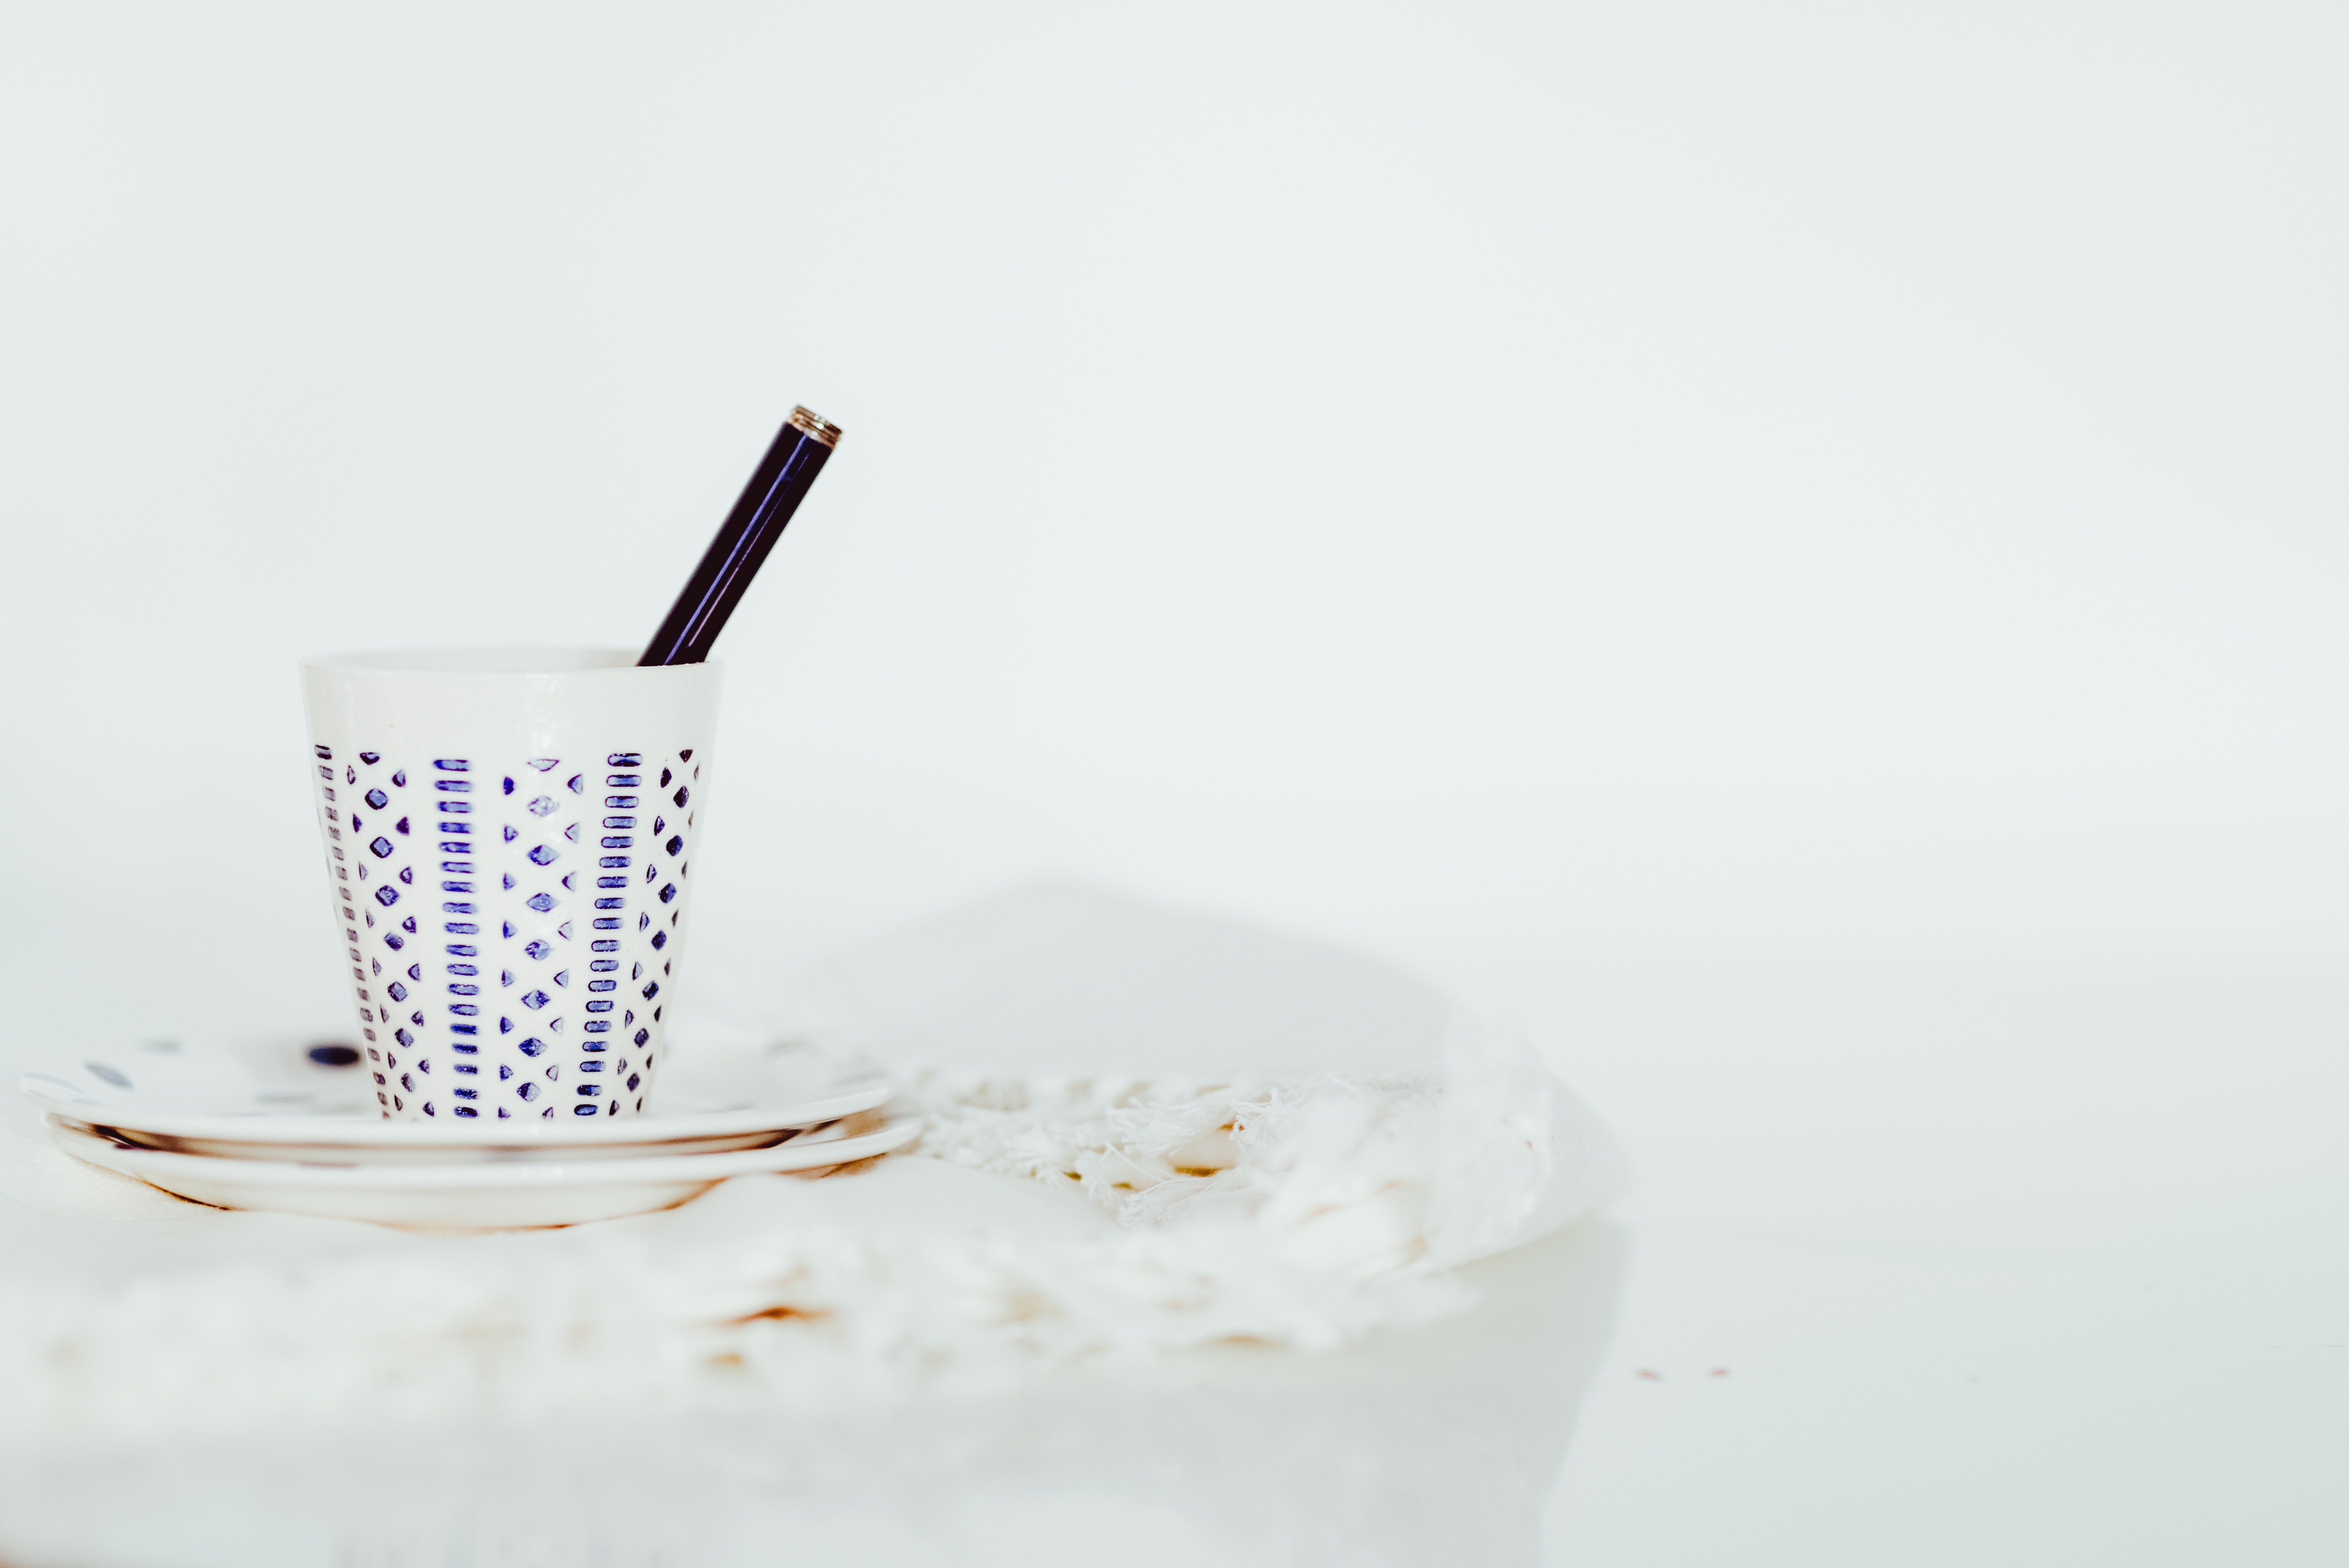
cup, drink, espresso, lighting, coffee cup, flavor, milkshake